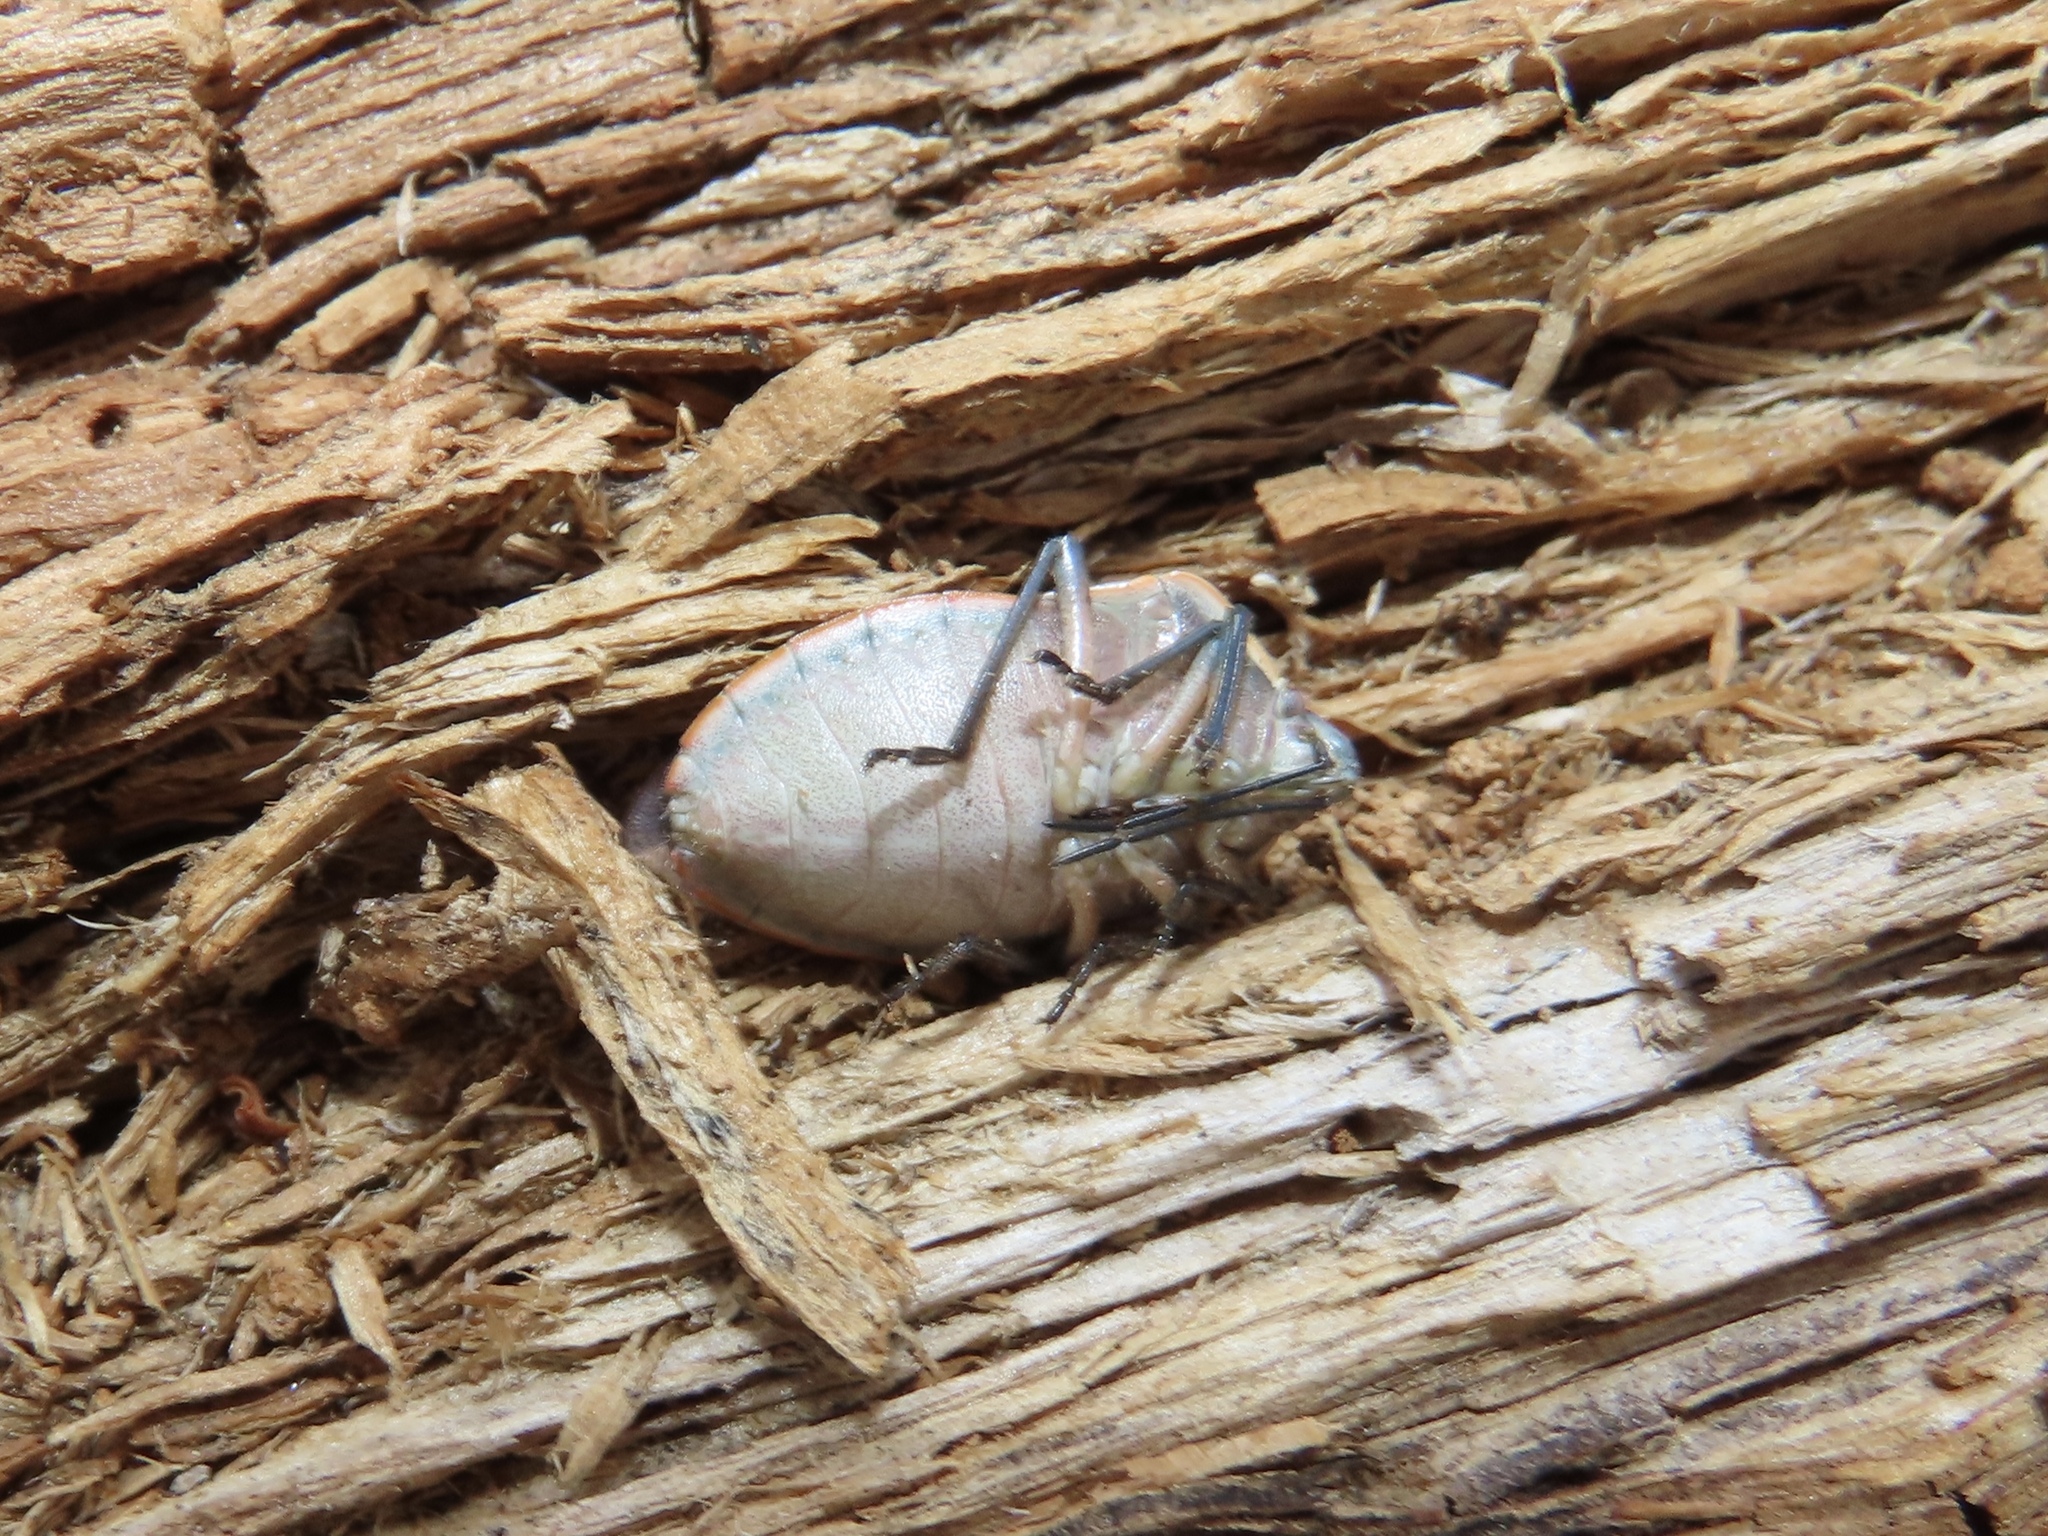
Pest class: stink_bug